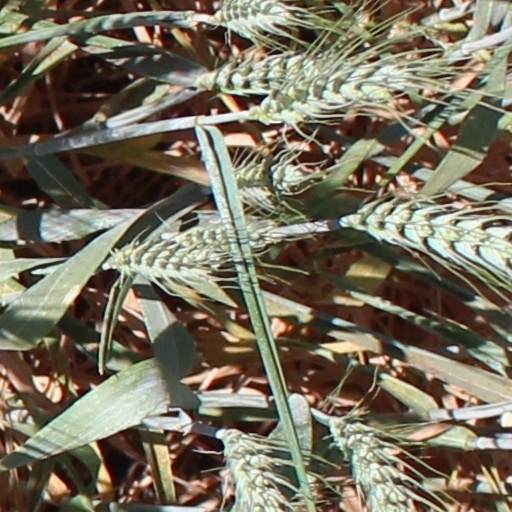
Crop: wheat